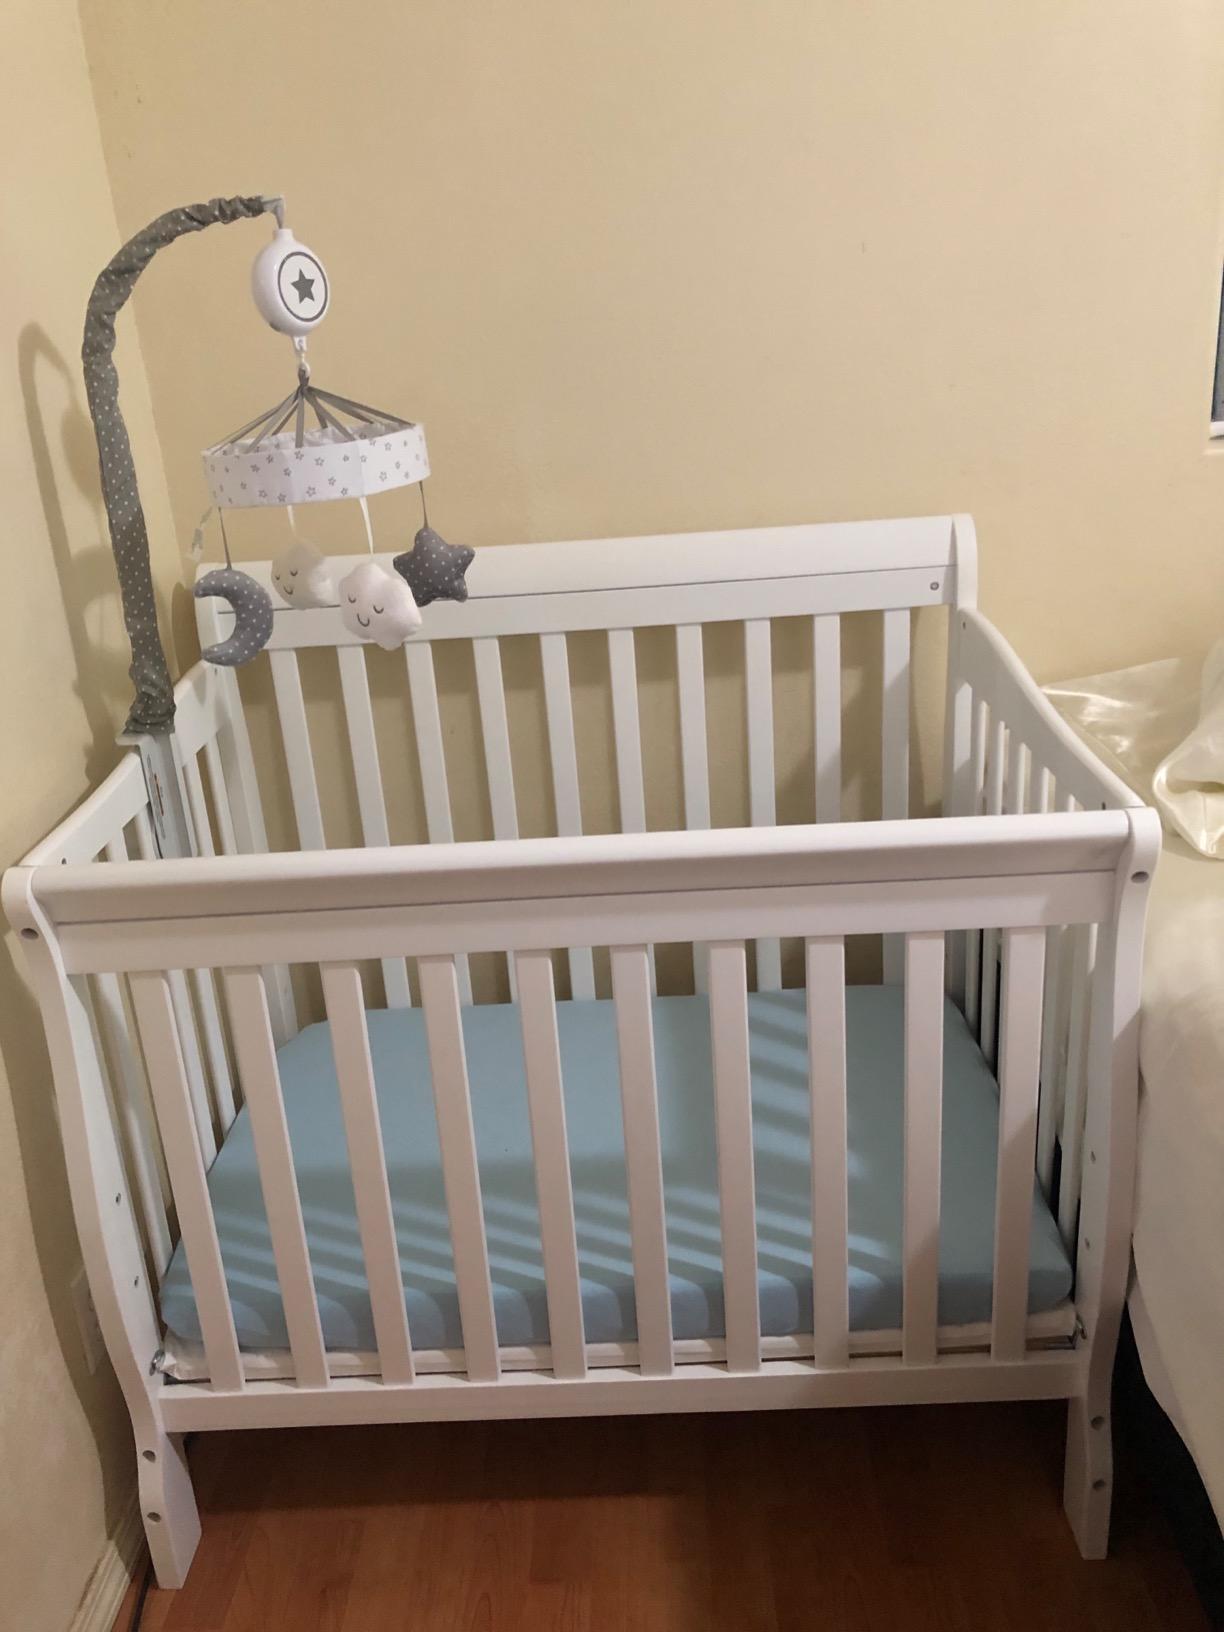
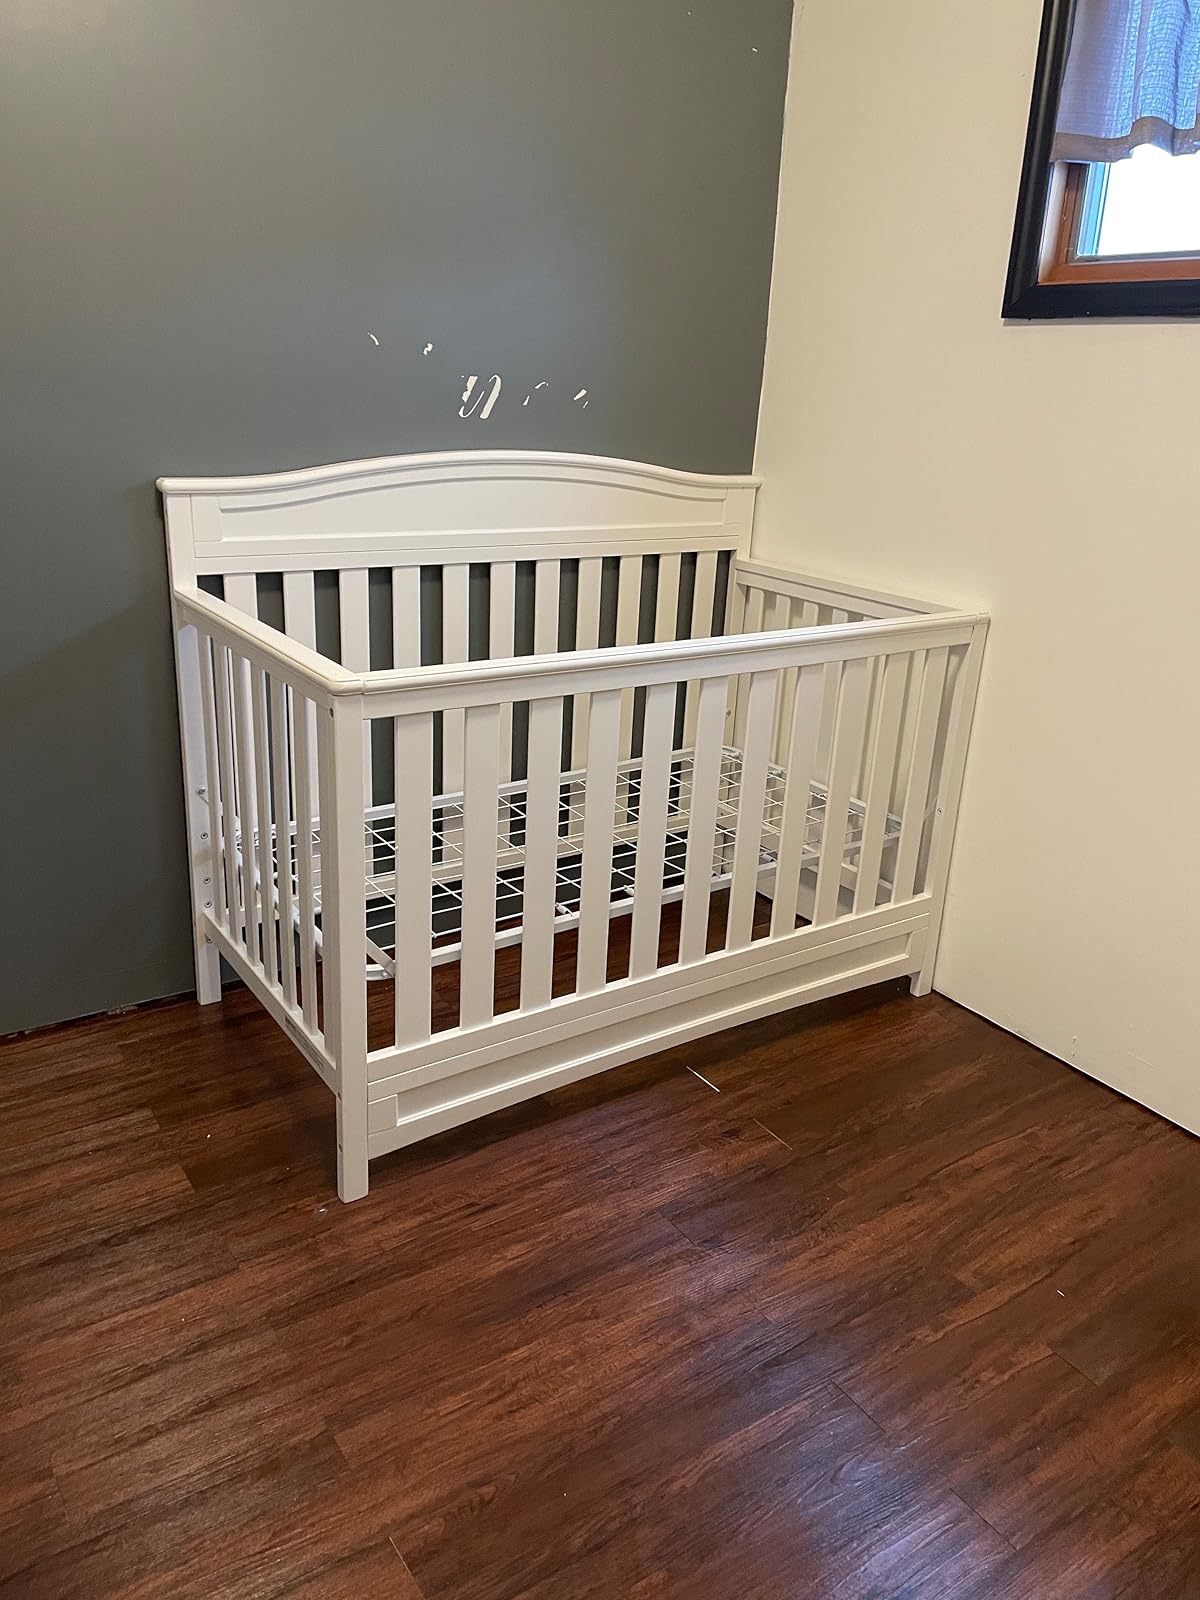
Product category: products_crib
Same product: no